Democratic backsliding in Ethiopia

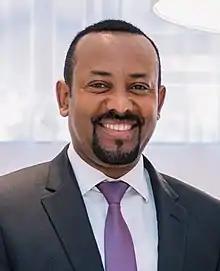
Prime Minister Abiy Ahmed in 2018

Short after assumption as Prime Minister in 2018, Abiy Ahmed overwhelmingly praised by international community and gained unprecedented support by Ethiopians and diaspora community for democratic reforms including releasing political prisoners mostly journalists imprisoned by former ruling party, the EPRDF, encouraging gender equality in his cabinet, liberalizing banned media outlets and internet censorship, and lifted state of emergency imposed in October 2016 in June 2018. Some argued that Abiy would resolve public discontents of the government by bringing political changes that fulfill democracy and freedom of people. The Parliament accepted female nominees including the first female President Sahle-Work Zewde in the Federal Supreme Court, and Abiy requested the dissents of the former ruling party to return from the United States in order to run an electoral commission. Freedom in the World report by Freedom of House compared Ethiopia's ascension of political rights and civil liberties to Malaysia rose 12 to 19, while Malaysia rose 45 to 52.